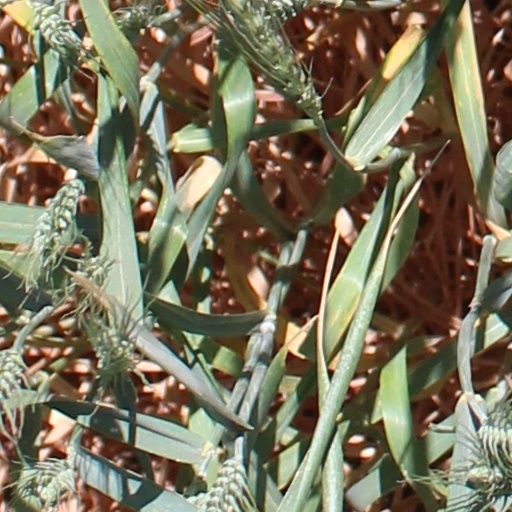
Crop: wheat